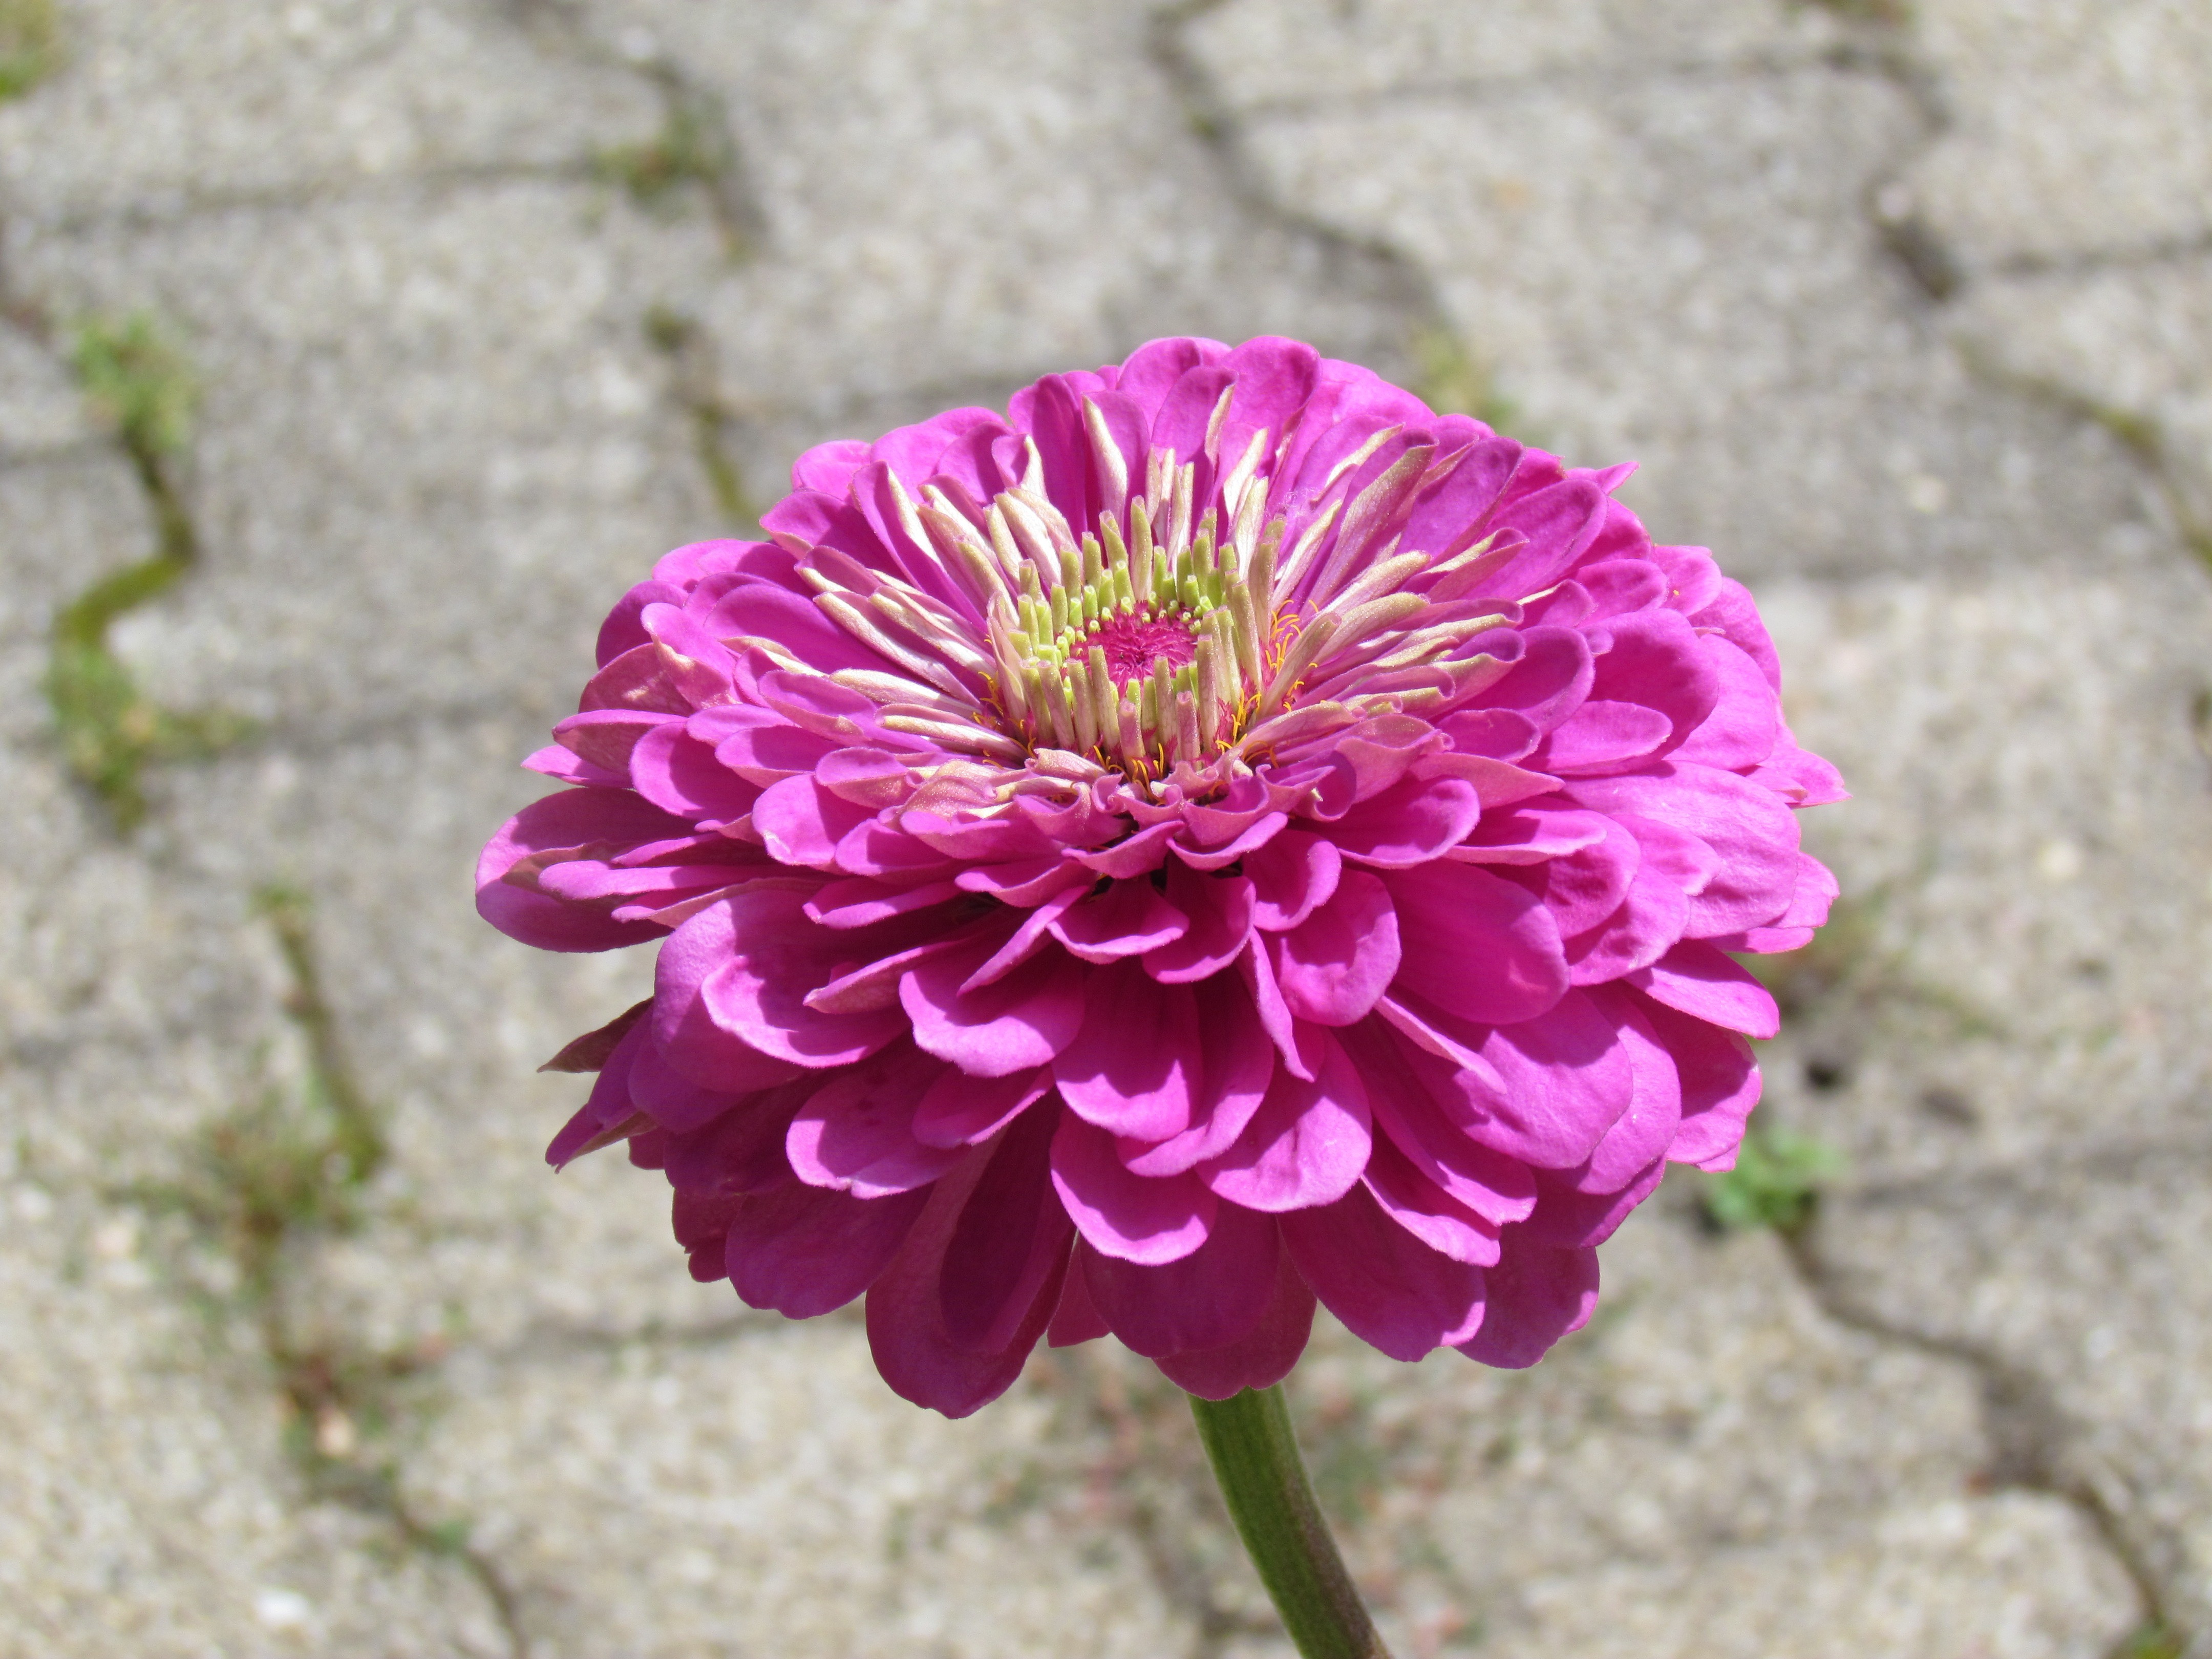
blossom, plant, flower, petal, botany, garden, pink, flora, dahlia, flowering plant, daisy family, annual plant, land plant